1963 Armstrong 500

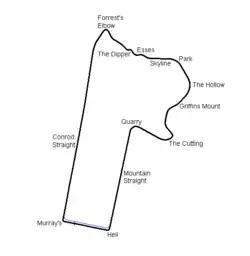
Layout of the Mount Panorama Circuit (1938–1986)

The 1963 Armstrong 500 was the fourth running of the Armstrong 500 touring car race. It was held on 6 October 1963. After the 1962 race, the Phillip Island Grand Prix Circuit was too damaged to continue to stage the race, forcing it to move to a new location, the Mount Panorama Circuit just outside Bathurst with a new organising club, the Australian Racing Drivers Club. The race was open to standard production sedans with four classes based on the purchase price (in Australian pounds) of the vehicle.